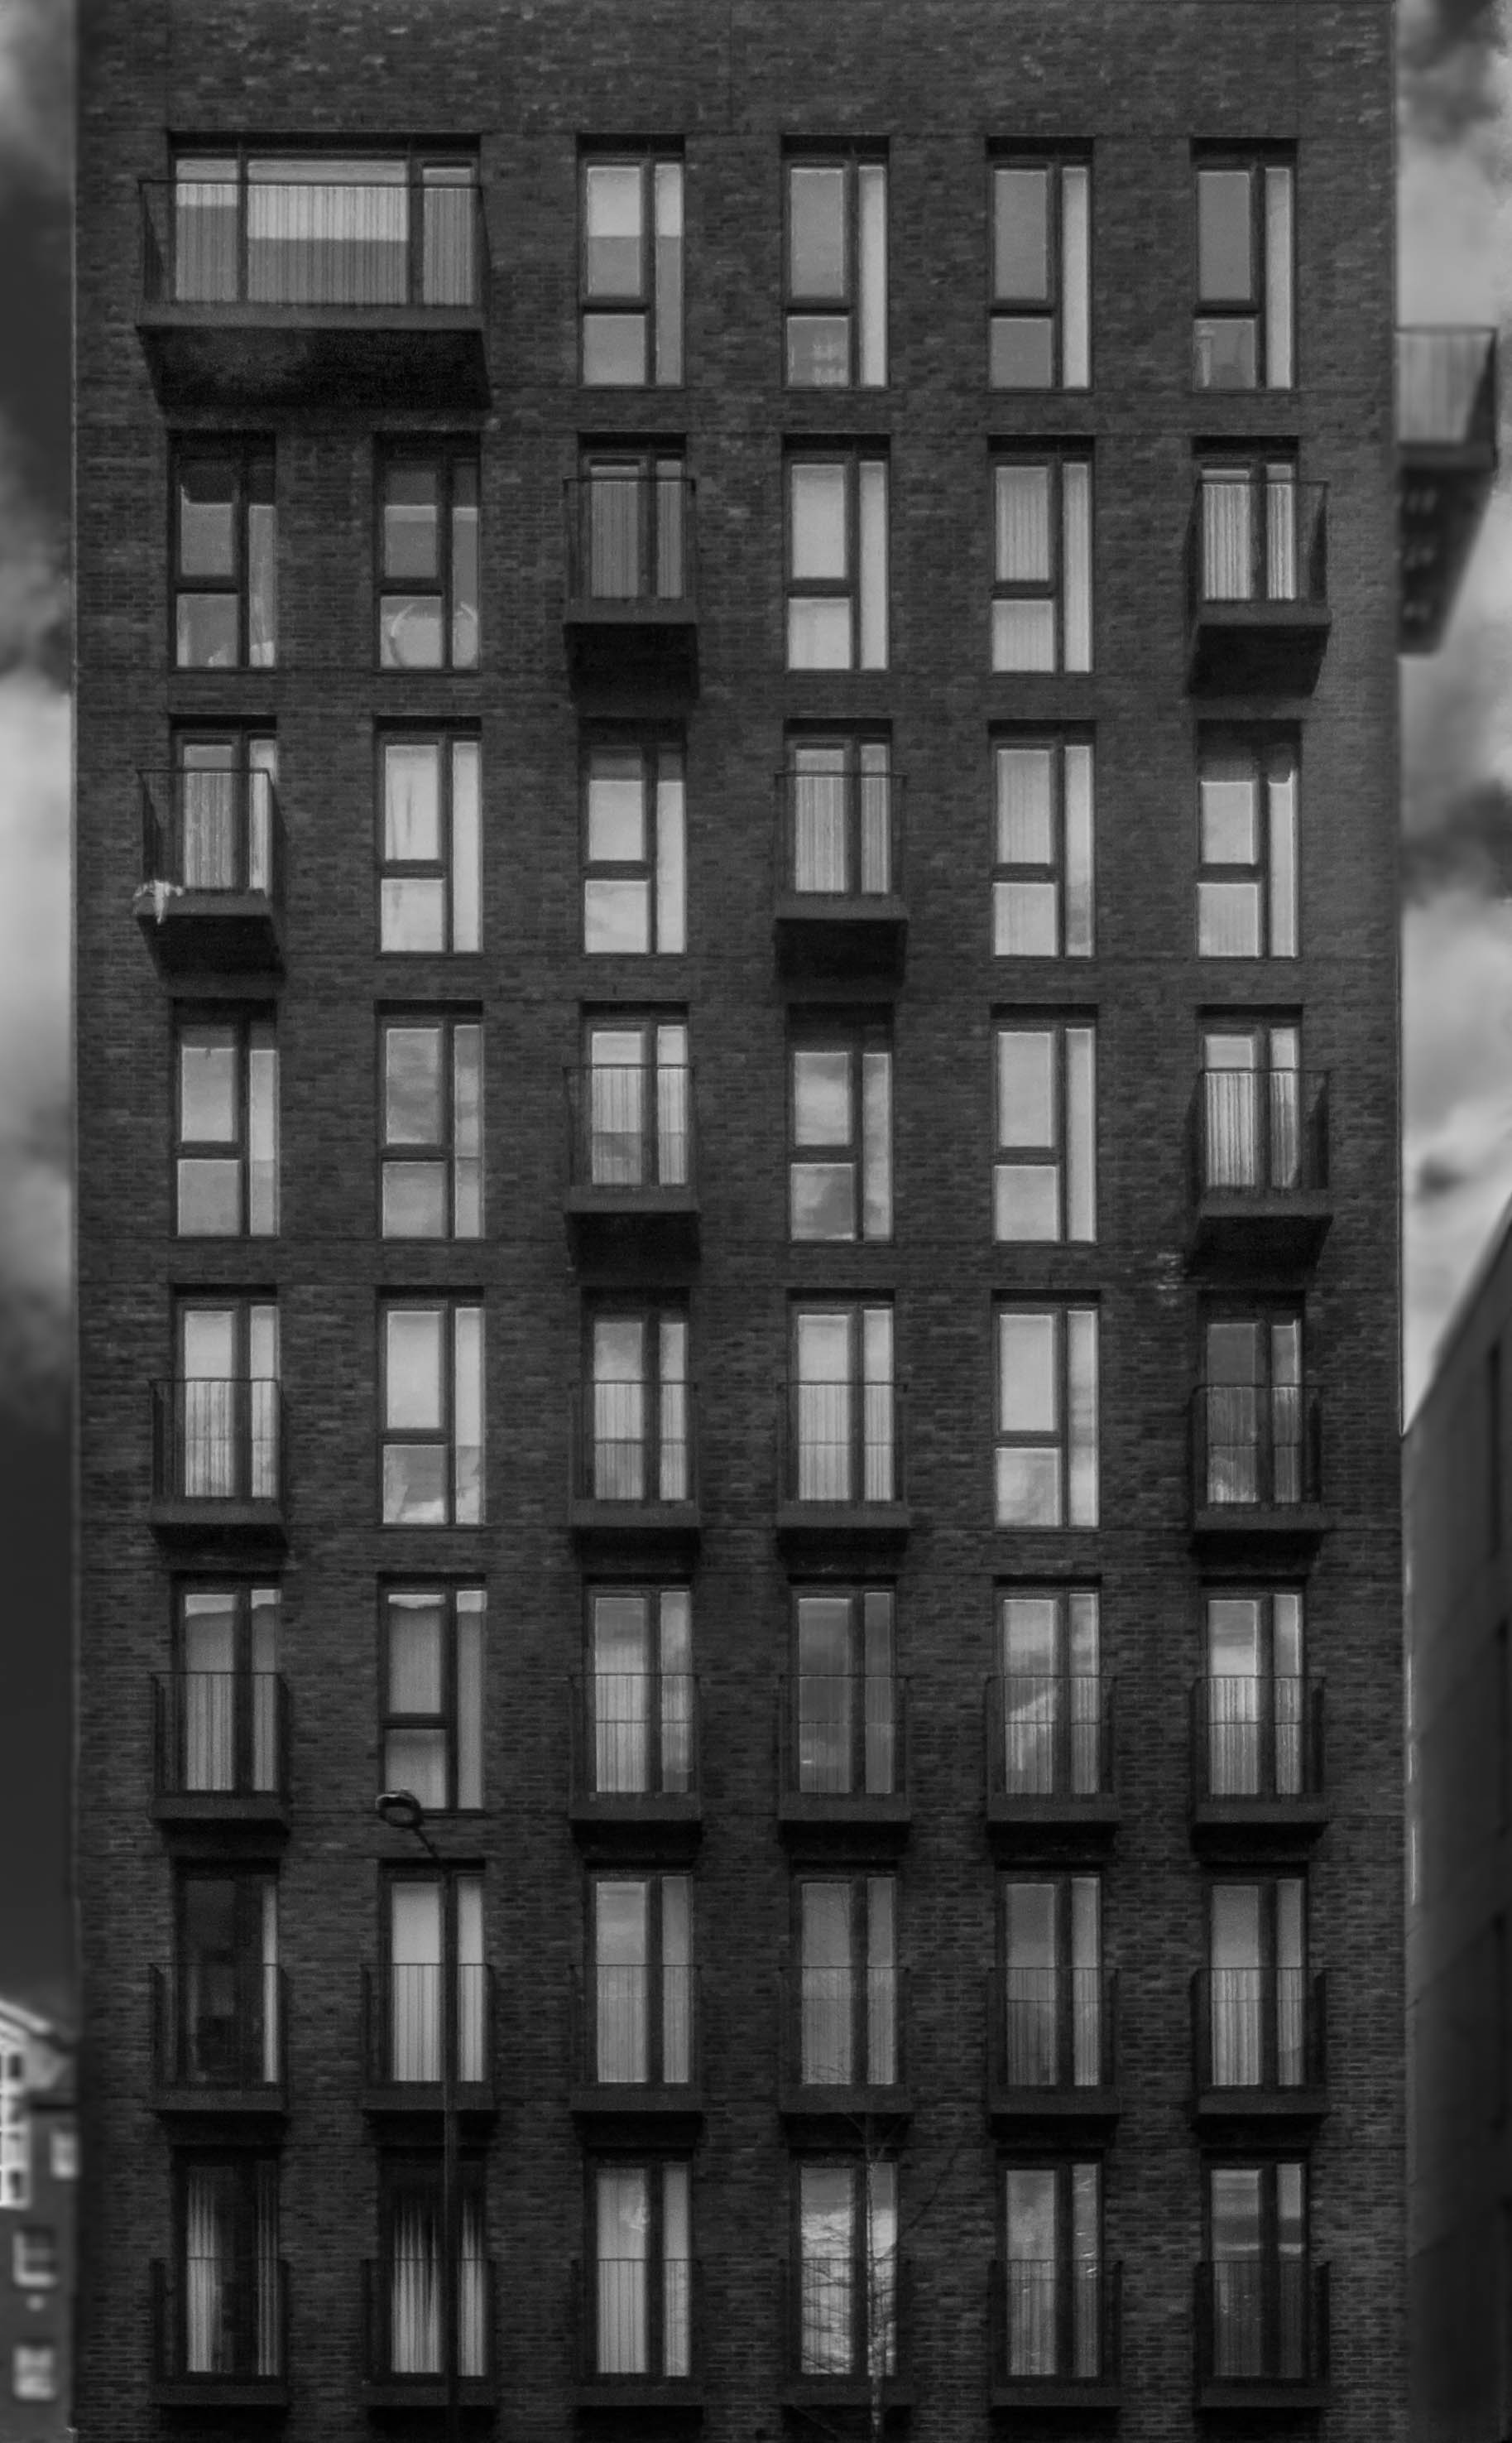
black and white, architecture, white, street, house, window, glass, building, city, skyscraper, wall, europe, frame, facade, black, monochrome, brick, tower block, symmetry, shape, rhythm, the fa ade of the, monochrome photography, residential area